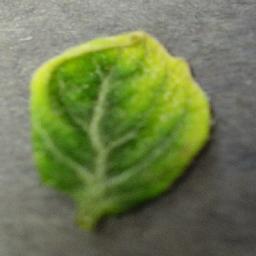
Label: Tomato___Tomato_Yellow_Leaf_Curl_Virus